Mookamedi Secondary School

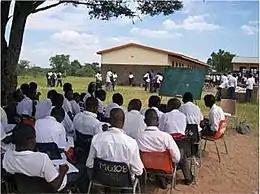
Mookamedi Secondary School around 2005–2007, photo by Tiyiko Mathe

The first Matric class wrote examinations in 1990, five years following the school inception. As number of students registering with the institution increased in 2009, the school was offered mobile classes to serve as additional classrooms. The school serves learners from nearby villages such as Kabeane, Bokwidi, Kgalakwena, Basterspad as well as Jakkalskuil as a whole. The approximate average number of students attending at Mookamedi Secondary School ranges from 240 to 270 yearly.